La Dispute (band)

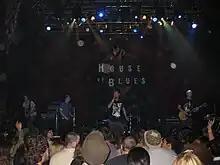
La Dispute in 2011; left to right: Sterenberg, Vass, Dreyer, and Whittemore

The band went into StadiumRed studio in New York City in March 2011 to record the remainder of the album. Andrew Everding, the keyboardist of Thursday and producer Joe Pedulla served as recording engineers at both studios. On May 3, 2011, La Dispute released a split EP with American acoustic singer-songwriter Andrew Koji Shiraki (Koji), titled Never Come Undone. The split featured La Dispute performing an acoustic rendition of "Last Blues For Bloody Knuckles," a song from their debut album. Their second contribution was an original song titled "Sunday Morning, at a Funeral." On July 5, La Dispute started a Canadian tour with Make Do and Mend and No Sleep Records associates Balance and Composure. The focus of this tour was to promote the release of Never Come Undone.